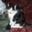
Label: cat